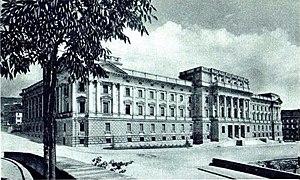
Le Palazzo di Giustizia est un bâtiment judiciaire de Trieste situé près du Foro Ulpiano.